Barentsburg

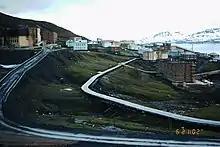
Barentsburg mining town in summer 1989

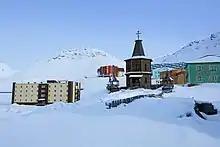
The old Barentsburg church

Barentsburg started as a Dutch mining town in the 1920s. In 1932 the Dutch sold their concession to the Soviet Union. Since 1932 the Russian state-owned Arktikugol (Russian for "arctic coal") trust has been operating on Svalbard and the main economic activity in Barentsburg is coal mining by Arktikugol. The coal is usually exported to Northern European buyers. The town relies entirely on mainland Russia for food and coinage. There have been instances in which not enough food was sent, and aid packages were sent from Longyearbyen. Tourism is now being developed, but does not yet generate enough income to revive the town.